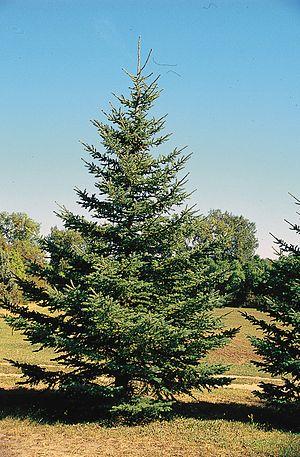
Les provinces et territoires du Canada ont pour emblèmes des drapeaux et des armoiries ainsi que des plantes ou animaux emblématiques.